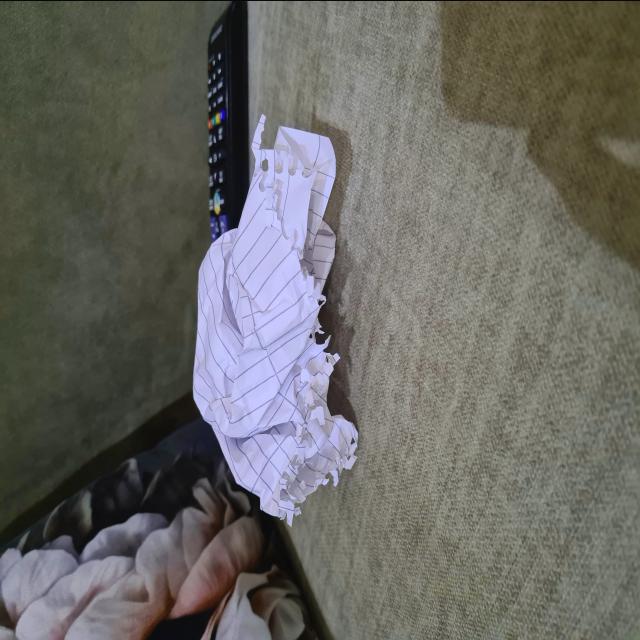
Label: tissues